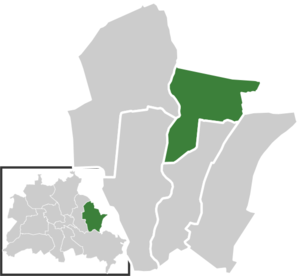
Hellersdorf
Hellersdorfs placering i bydelen Marzahn-Hellersdorf.
Hellersdorf er et område i bydelen i Marzahn-Hellersdorf i det østligste Berlin, Tyskland.